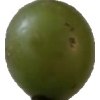
Label: grape